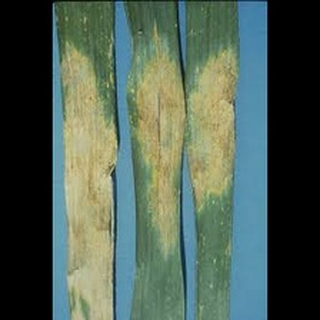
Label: wheat_leaf_blight